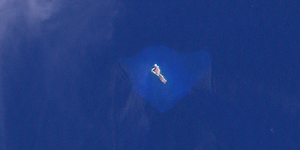
Fatutaka ou Fatu Taka est une île inhabitée des Salomon située dans les îles Santa Cruz. Il s'agit de l'île la plus orientale du pays.